MIM-104 Patriot

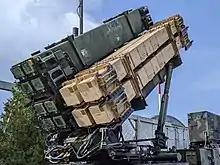
M903 LS with 2 PAC-3 (green) and 4 PAC-3 MSE missile containers

The PAC-3 upgrade is a significant upgrade to nearly every aspect of the system. It took place in three stages deployed in 1995, 1996 and 2000, and units were designated Configuration 1, 2, or 3.